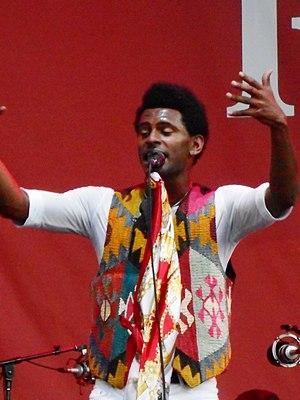
Spectacle de Con Brio, le 4 juillet 2016, rue Sainte-Catherine, dans le cadre du Festival international de jazz de Montréal